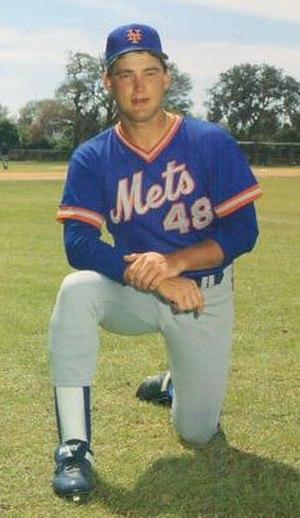
Randall Kyrk Myers est un ancien lanceur de relève gaucher des Ligues majeures de baseball.